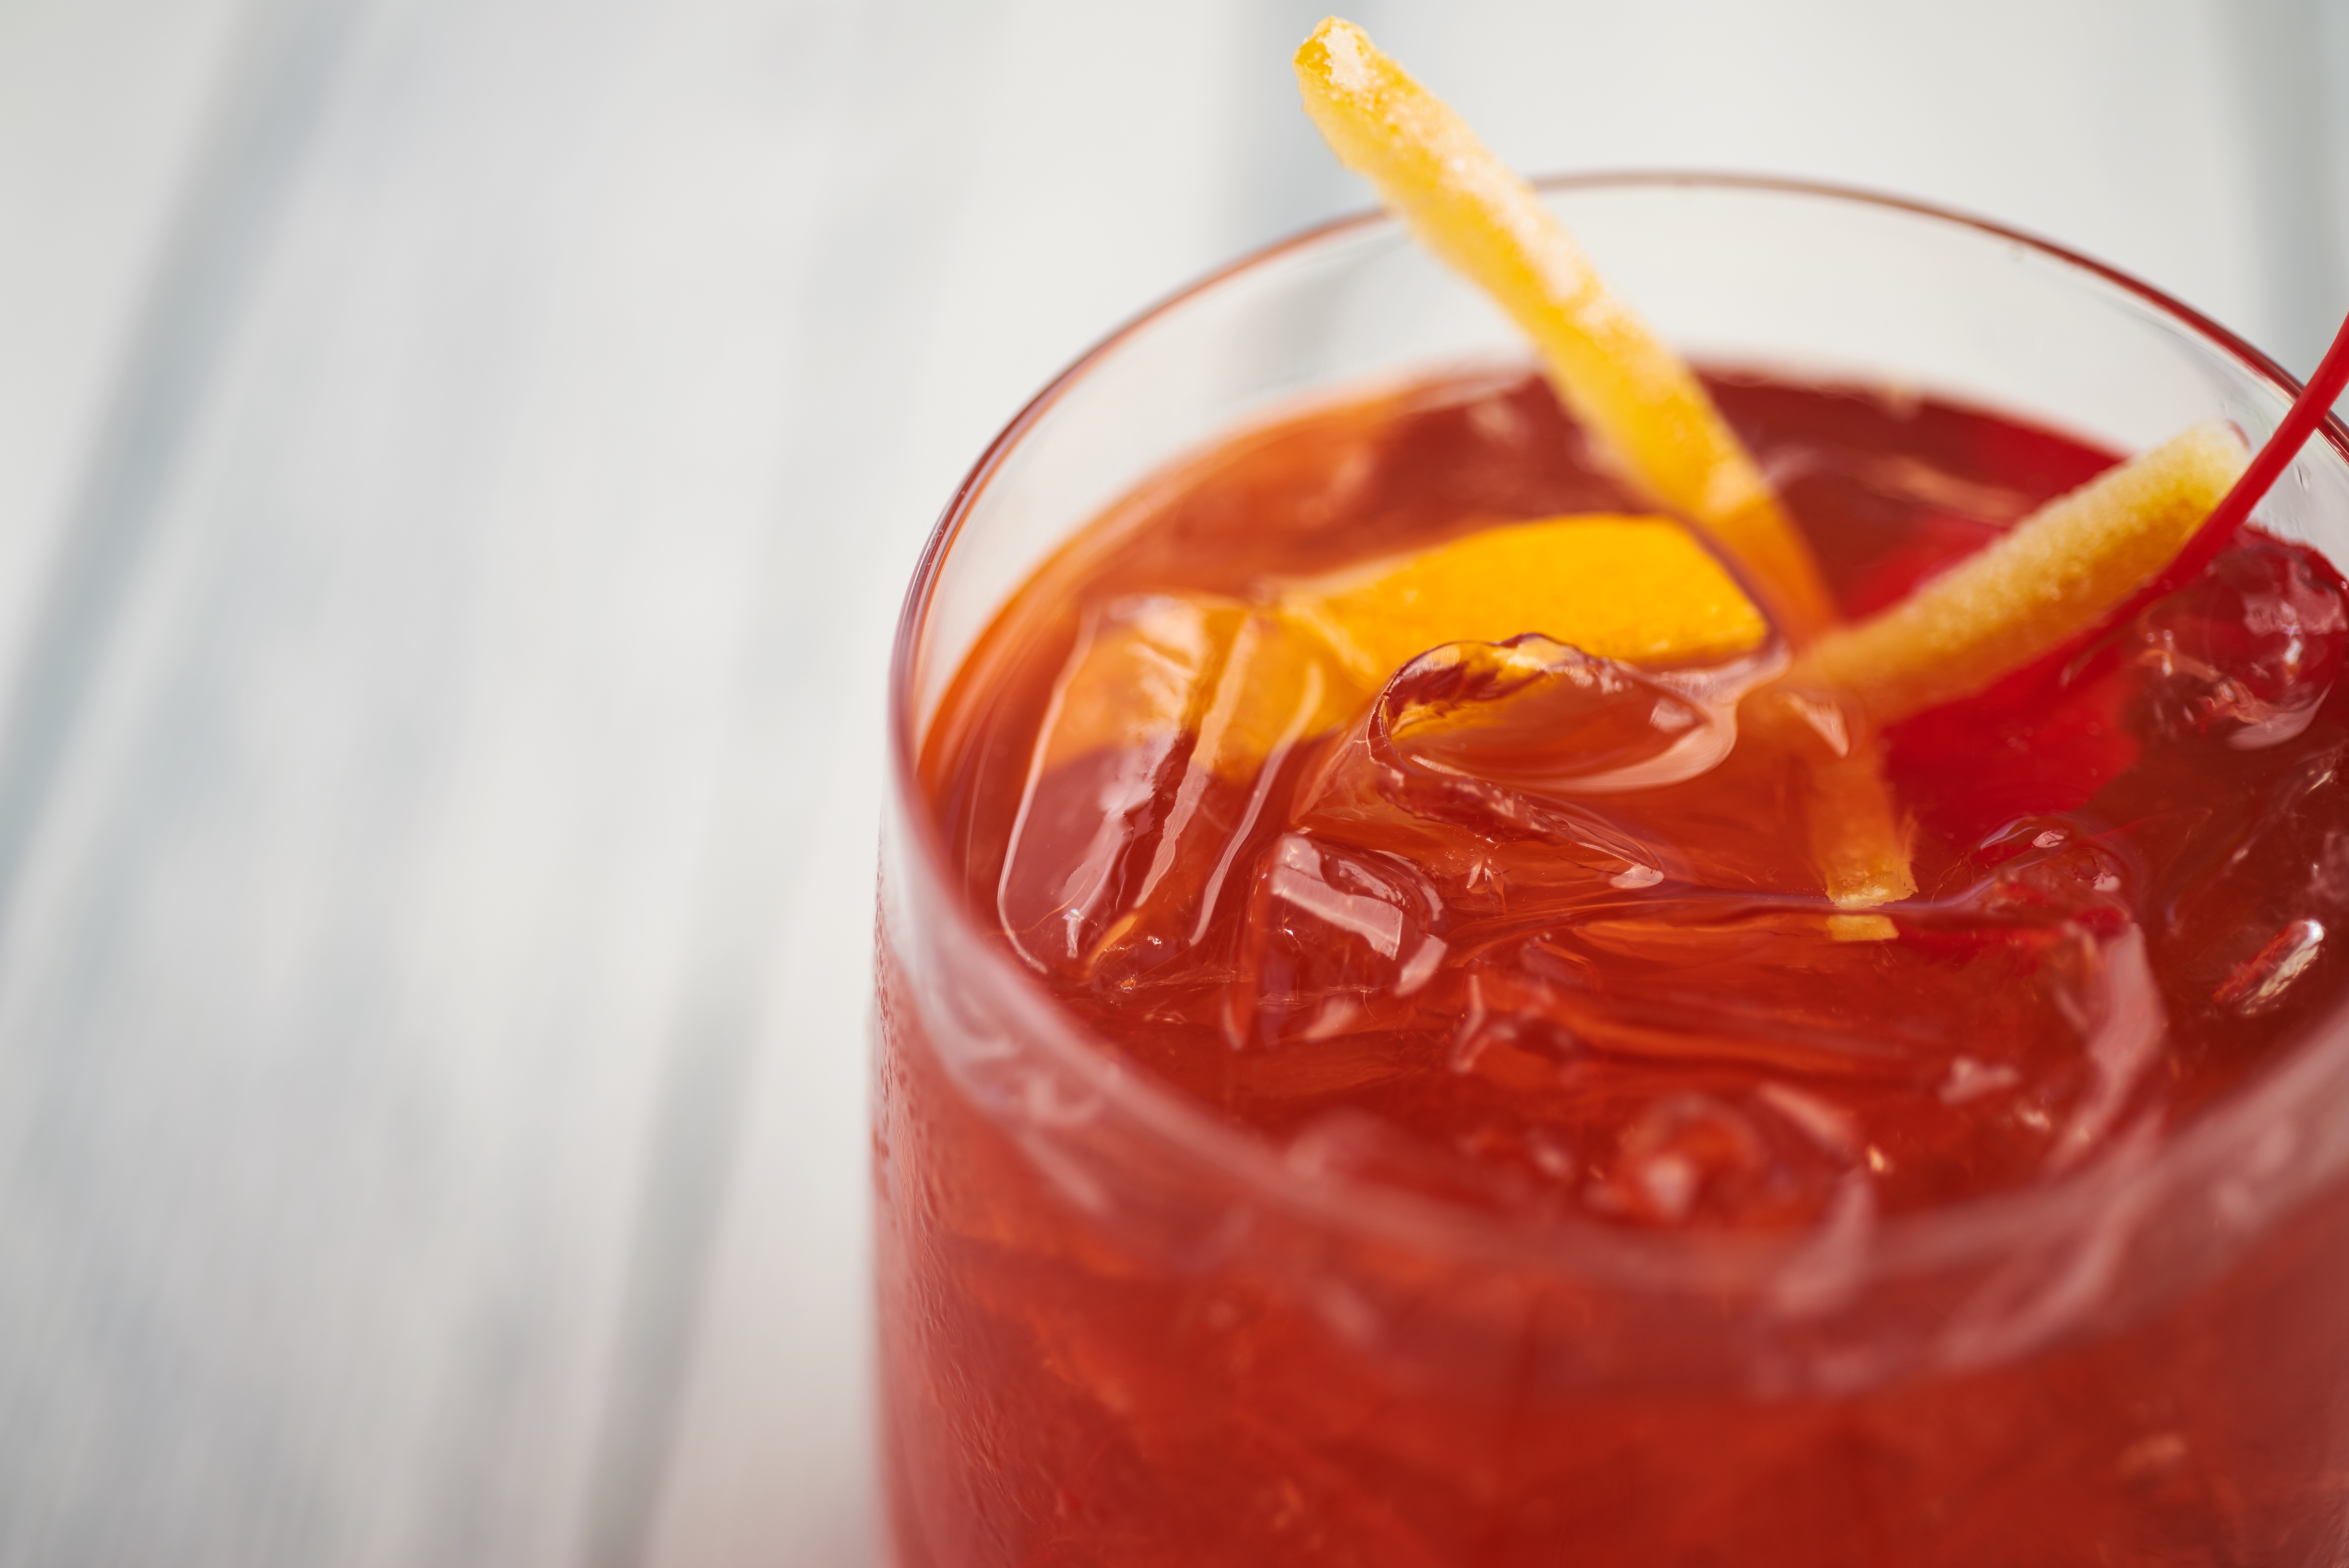
drink, punch, tinto de verano, food, spritz, negroni, woo woo, non alcoholic beverage, zombie, juice, campari, iced tea, ingredient, alcoholic beverage, wine cocktail, sea breeze, cocktail, hurricane, Gulaman, spritzer, sangria, kalimotxo, italian soda, orange, bay breeze, Aguas frescas, old fashioned, caesar, distilled beverage, shrub, long island iced tea, sour, mai tai, Fruit syrup, americano, fizz, lemon, lime and bitters, Planter's punch, dark n stormy, beer cocktail